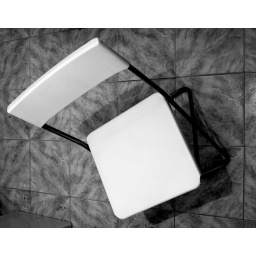
A seat in my house